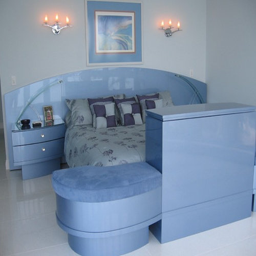
example of an eclectic bedroom design in other with blue walls